Matthew Hoffman (artist)

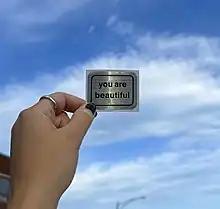
You Are Beautiful Sticker

Hoffman refers to himself as the "custodian" of the You Are Beautiful Project, which began in 2002 as a street art sticker campaign with 100 stickers he distributed to friends, who placed them in public spaces around the world. "The original idea behind the project was just to create a simple, positive, affirming message – just to say 'you are beautiful, you're perfect as you are.' Like, everything's OK," Hoffman said in an interview for OWN's "Super Soul Sunday" television series.